O.P. Wickham House

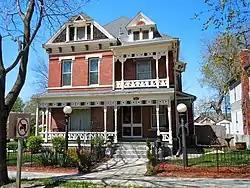

The O.P. Wickham House is a historic building located in Council Bluffs, Iowa, United States. Brothers Owen and James Wickham were born in Ireland, and settled in Council Bluffs in the 1860s. They were brick and stonemasons by trade, and they established a contracting firm with another partner in 1863. By 1865 the brothers were alone in the partnership, and it was a prominent construction firm into the 1930s. This 2½-story brick Queen Anne was Owen's second house after the Wickham-De Vol House. Its distinctive features include the jerkihhead gable ends with unusual double curving profiles, and the woodwork on the front porches with their fan-like brackets and the syncopated spacing of the frieze blocks. The house was listed on the National Register of Historic Places in 1979.